Monteverdi Tiara

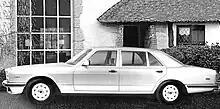
Tiara side view

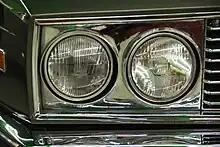
Tiara headlights

The front end of the Tiara featured an angular design instead of the more streamlined design on the S Class. Monteverdi installed a vertical, heavily chrome-plated front grille with four round headlights. The grille was made of chrome-plated struts. The front fenders were also modified and the hood was redesigned to be smoother and smaller than the Mercedes-Benz. The shape of the headlights and their surrounds cited classic design elements of the High-375 series; however, some observers felt more reminiscent of the Alfa Romeo Alfetta of the third series. At the rear end, the line of the trunk was also designed more angular. The tail lights were the same ones from the Peugeot 505; in an attempt to create an association with the untrained observer to the recently presented Rolls-Royce Silver Spirit. The bumpers were also new. Instead of the large plastic units of the base vehicle, Monteverdi used very narrow bumpers, which were bordered in chrome and reached into the car flanks.